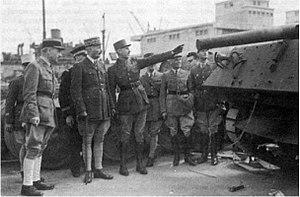
Clément Blanc, né le 1ᵉʳ octobre 1897 à Perpignan et mort le 27 décembre 1982 à Paris, est un général d'armée français, chef d'état-major de l'Armée de terre de 1949 à 1955.